Roland Sands

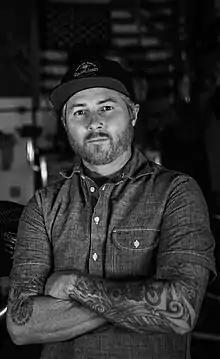

Roland Sands (born August 12, 1974) is an American motorcycle racer and designer of custom motorcycles. In his career as a professional motorcycle racer, he won the 1998 AMA 250GP National Champion road racer championship. Sands is also the owner and founder of Roland Sands Design.